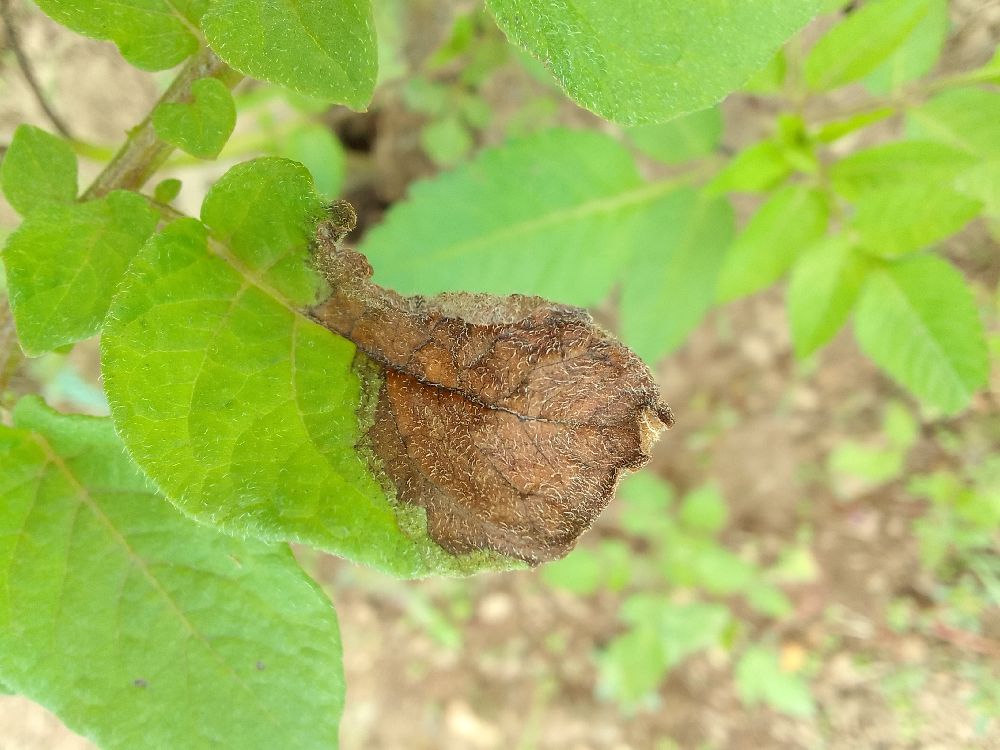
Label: Late blight